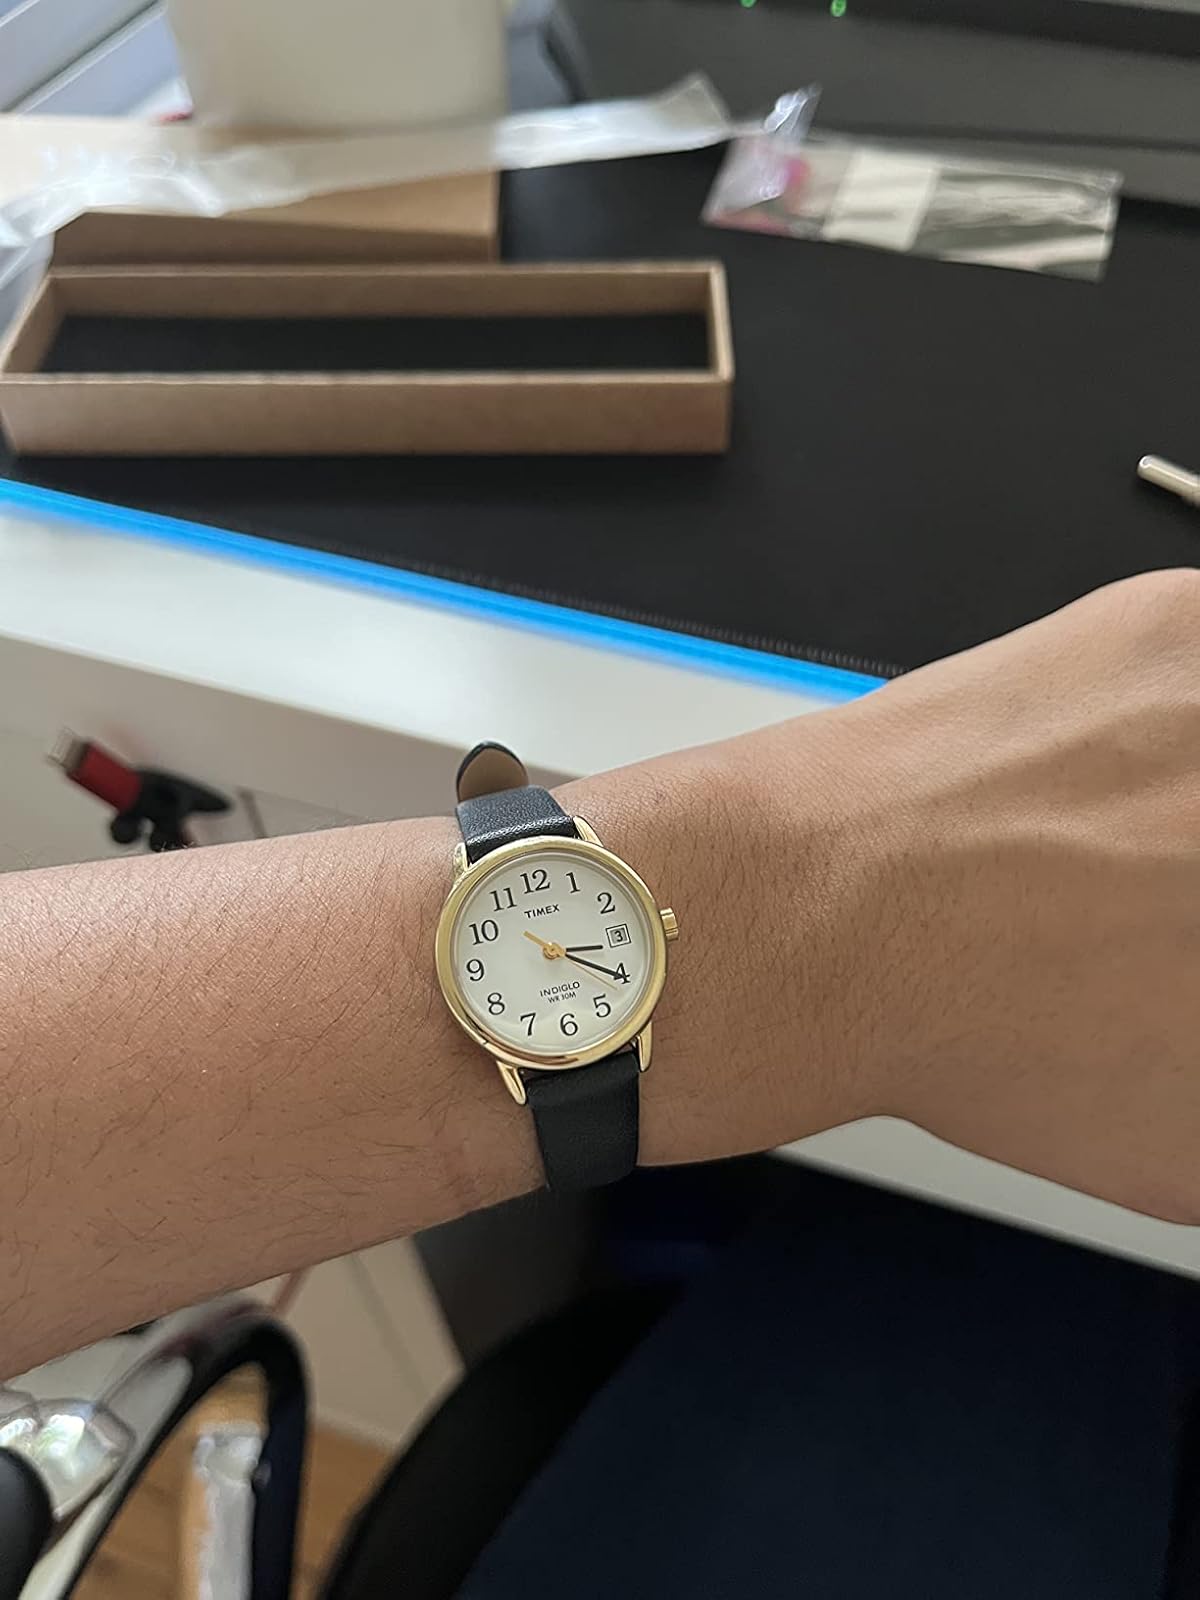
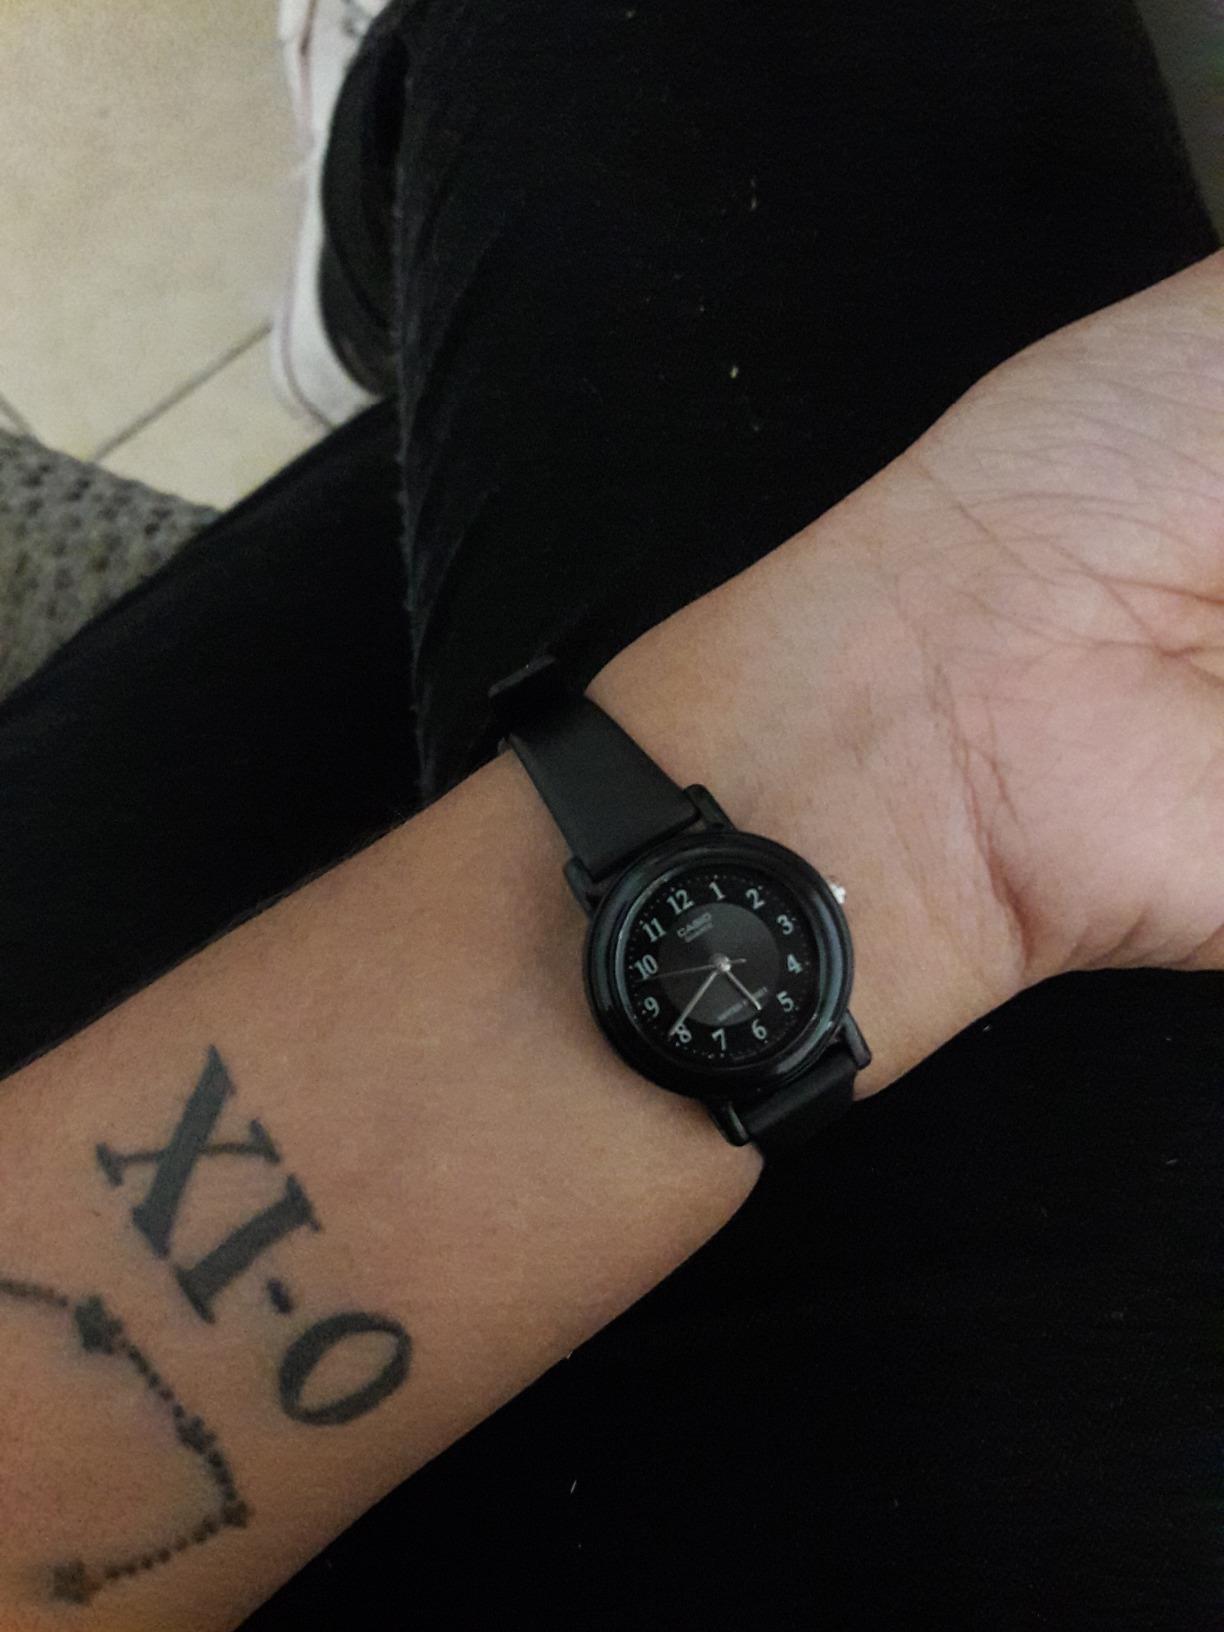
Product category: accessories_watch
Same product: no